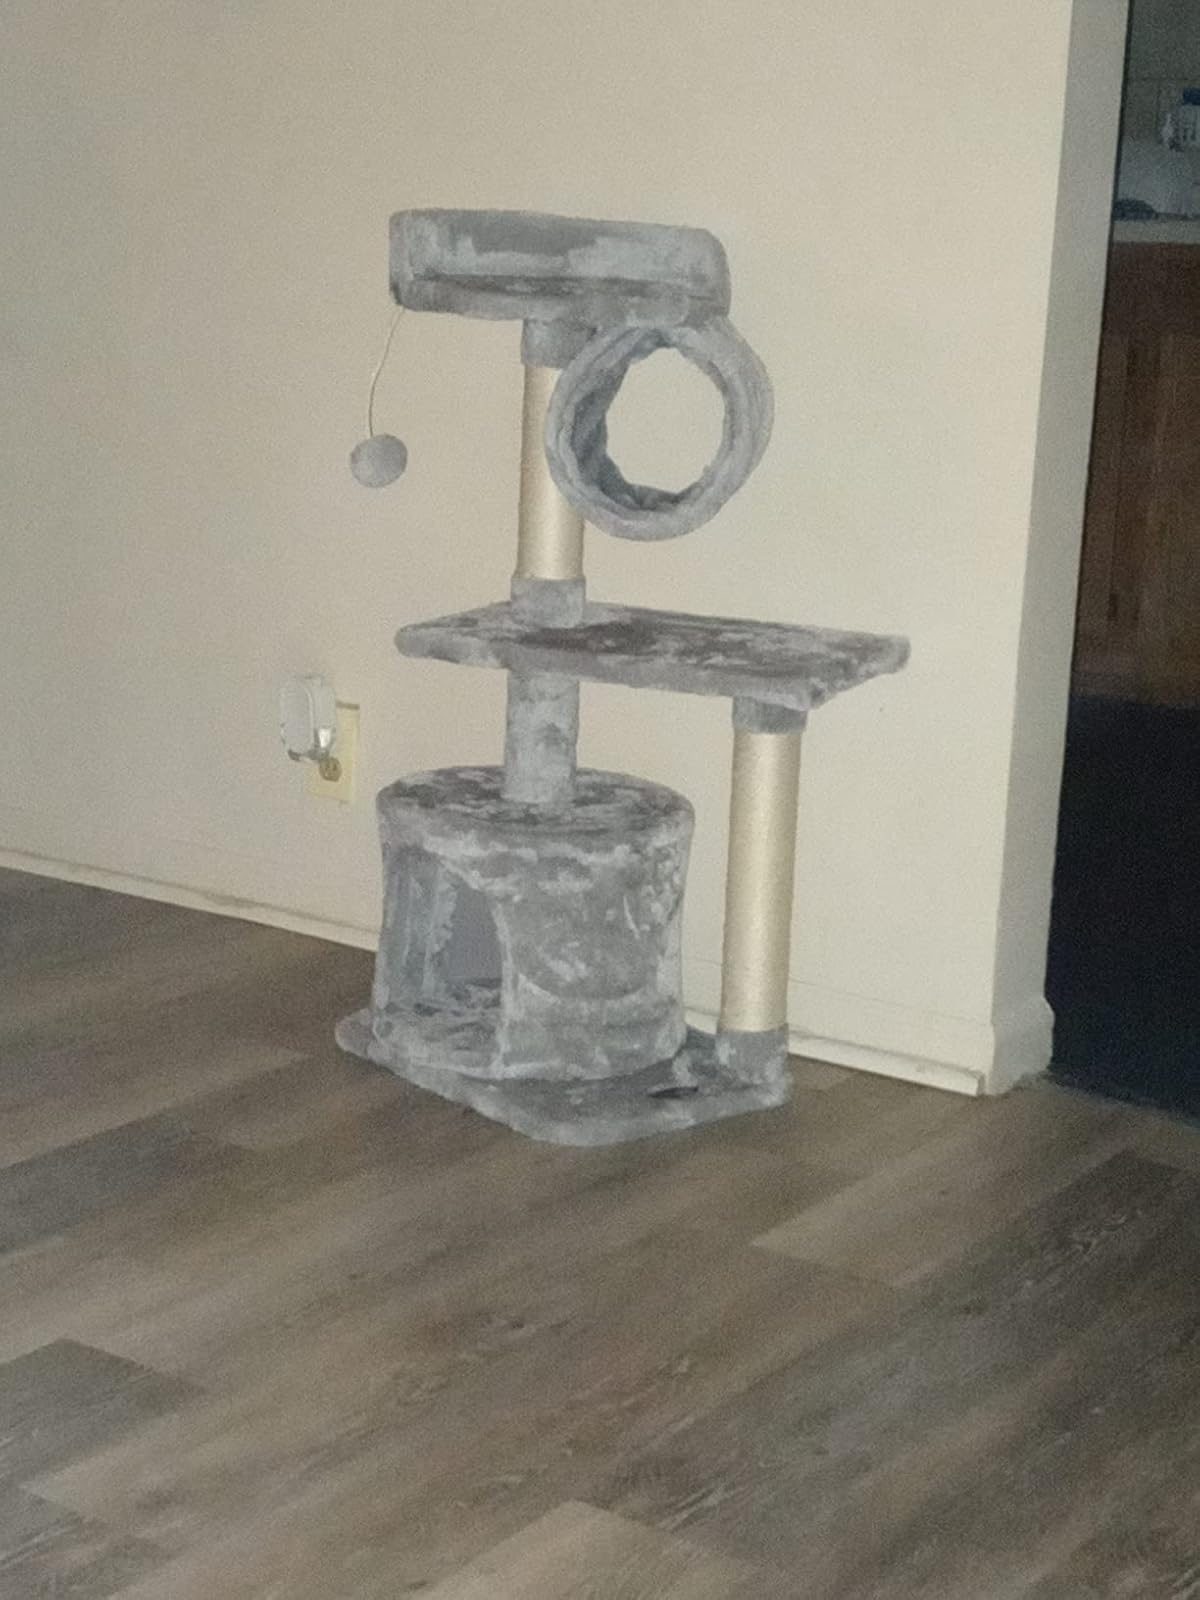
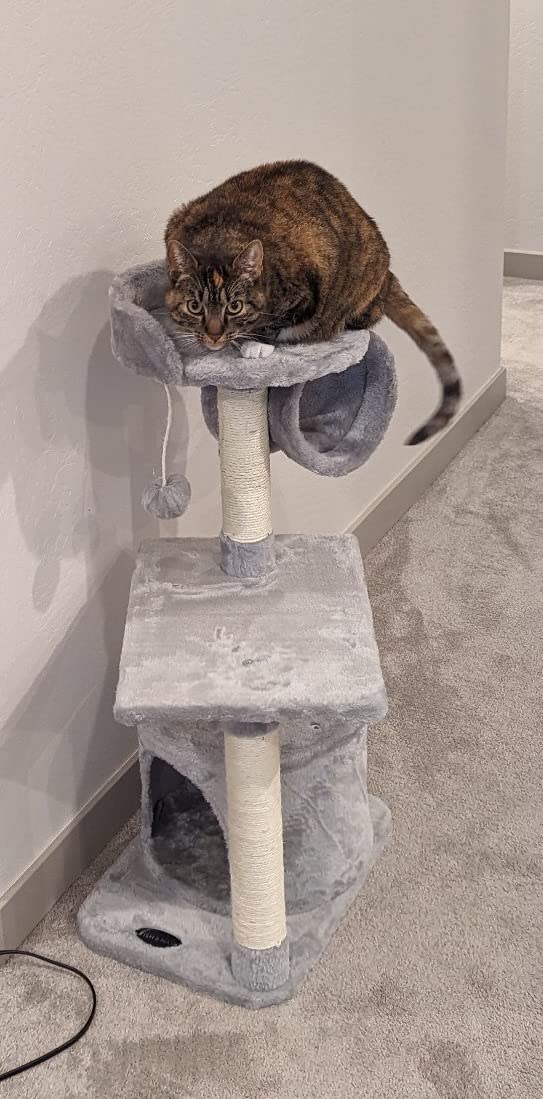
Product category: items_cat tree
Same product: yes